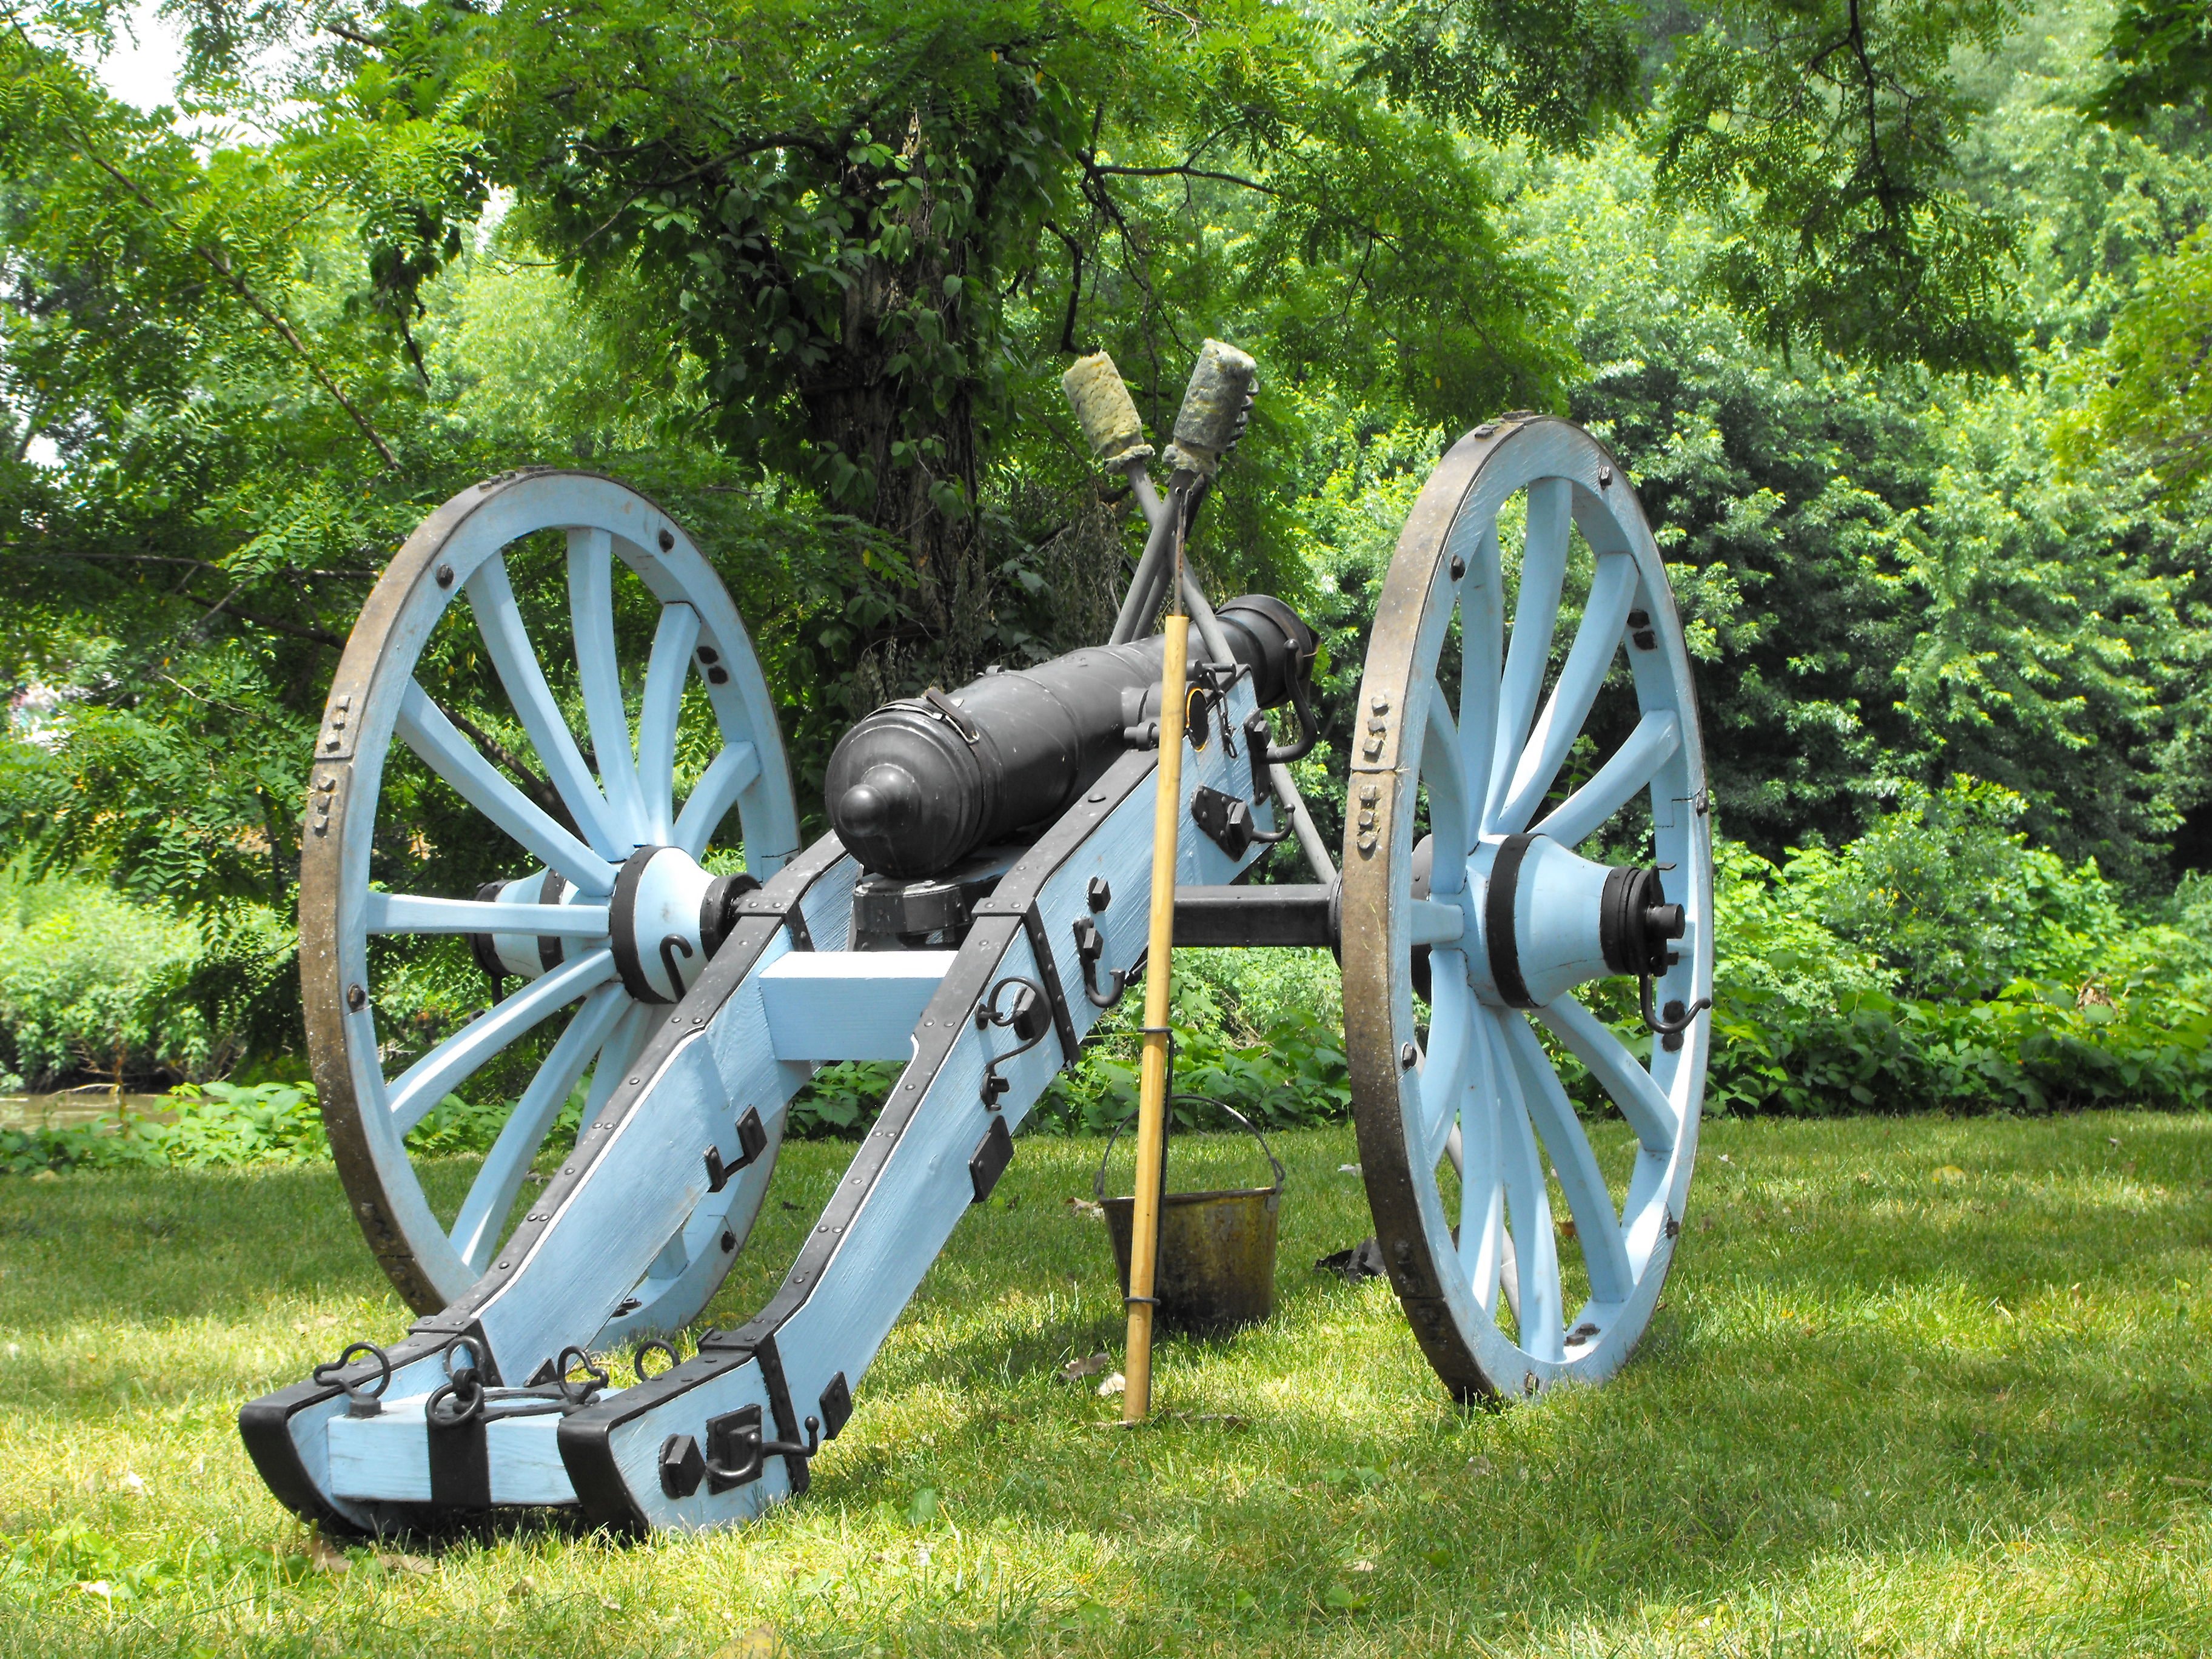
forest, vintage, wheel, weapon, war, gun, carriage, cannon, artillery, mounted, man made object